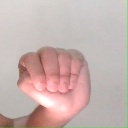
अक्षर: ठ